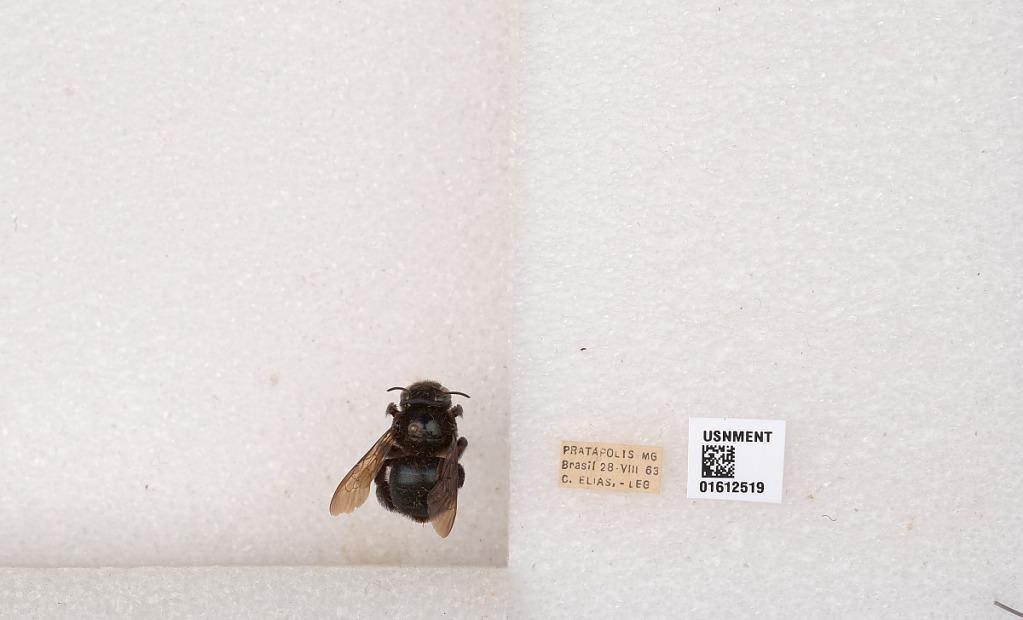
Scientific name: Xylocopa (Schonnherria) subcyanea Pérez
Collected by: H. Dyar
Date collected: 1963-8-28
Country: Brazil
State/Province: Minas Gerais
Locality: Pratapolis